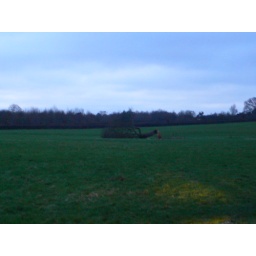
the big oak tree in the sheep field